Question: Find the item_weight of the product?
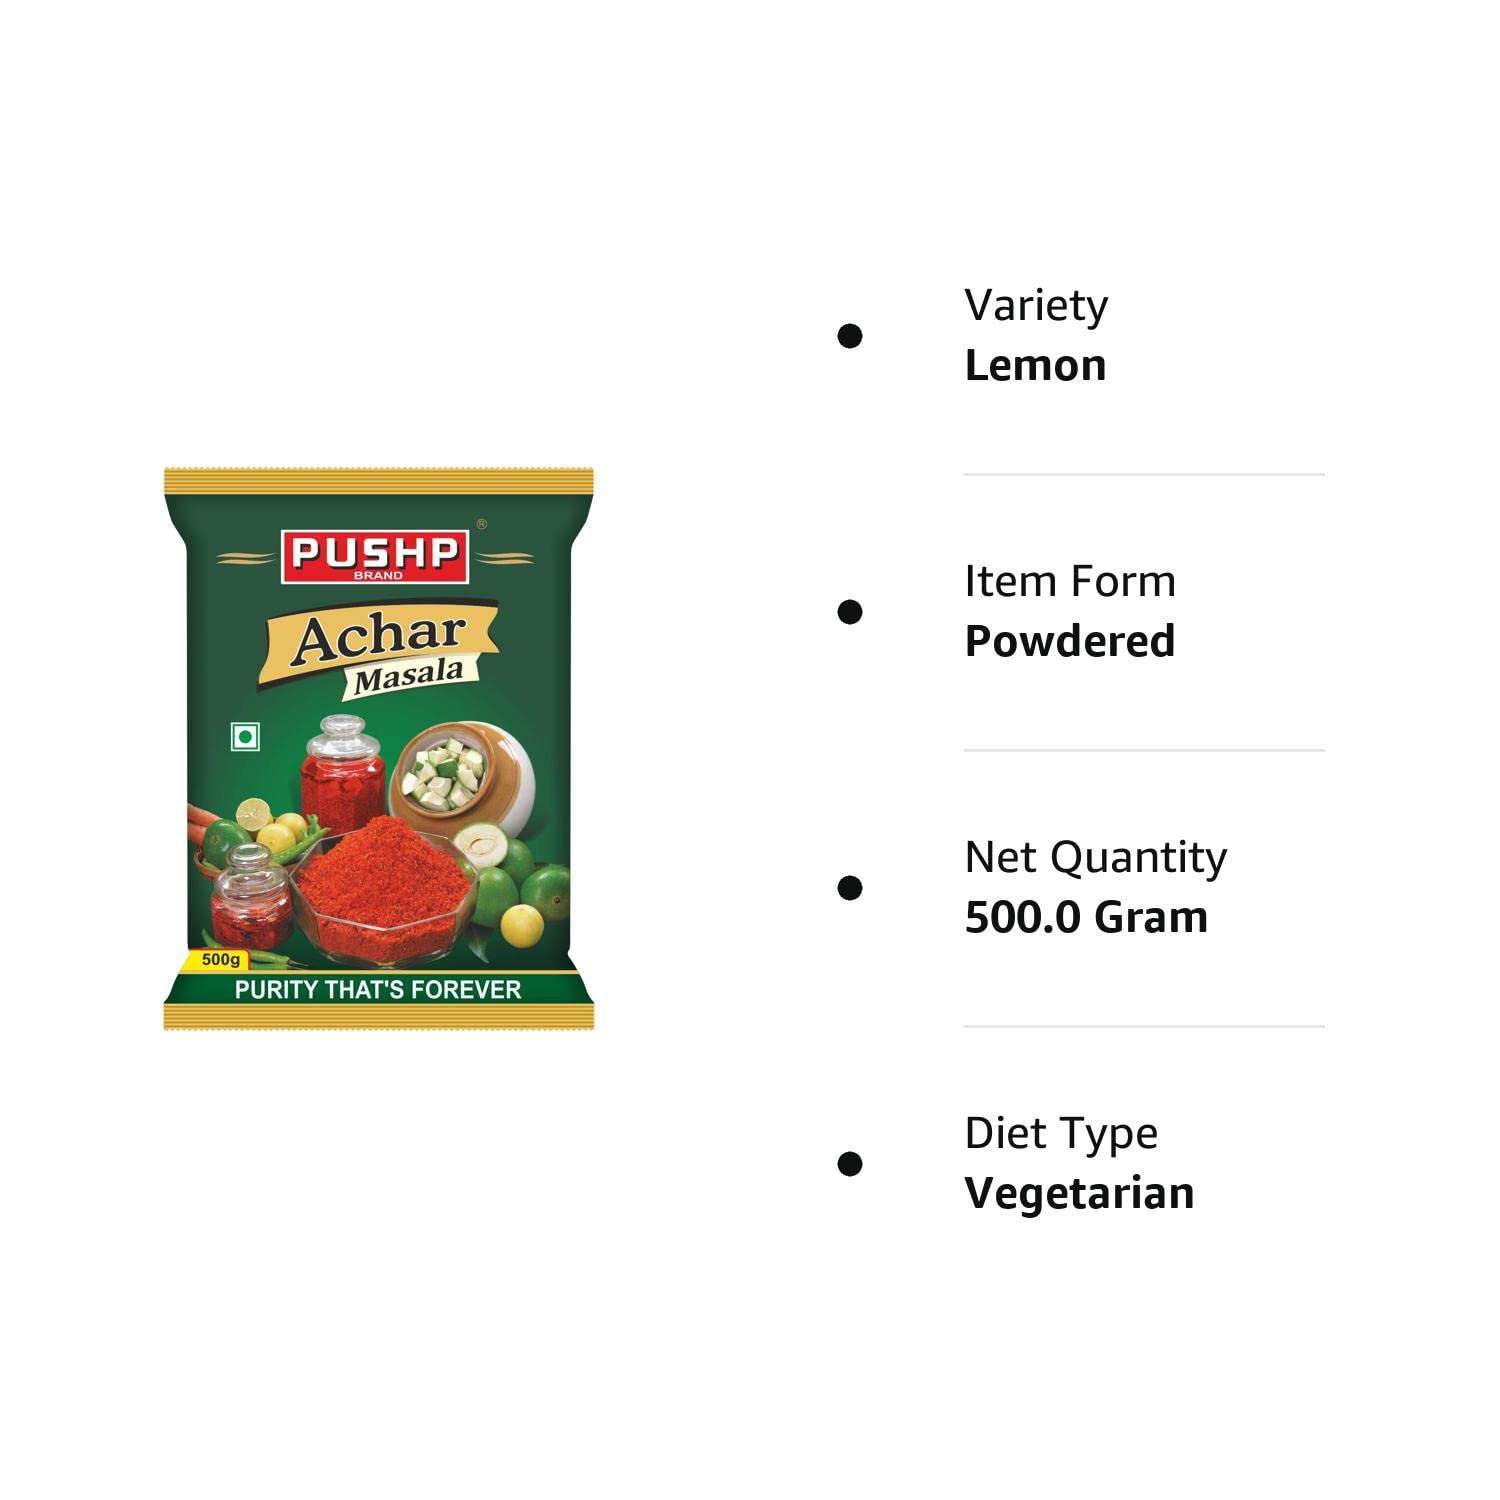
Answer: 500 gram